NZL 32

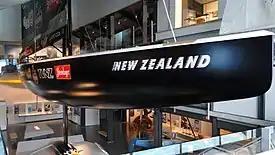
"NZL 32" on display at New Zealand Maritime Museum, Auckland

NZL 32, or Black Magic, is an International Americas Cup Class yacht which won the 1995 America's Cup by defeating the American defender "Young America" in a 5–0 victory off San Diego, California.